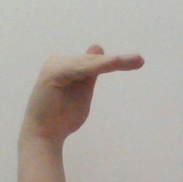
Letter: khaa